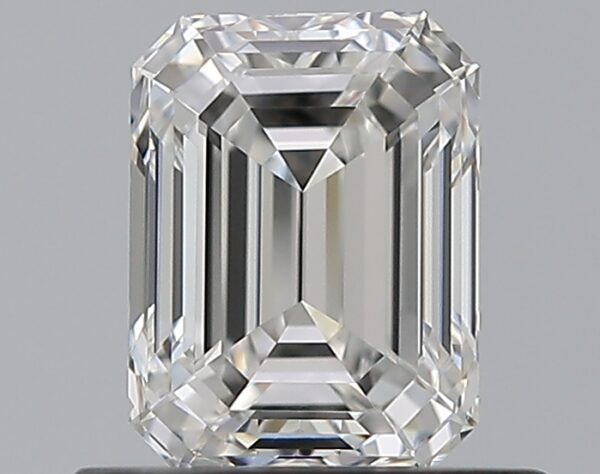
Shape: emerald
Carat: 0.72
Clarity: VVS1
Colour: F
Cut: VG
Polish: EX
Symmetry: VG
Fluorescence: N
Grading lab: GIA
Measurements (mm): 5.73 x 4.31 x 2.98